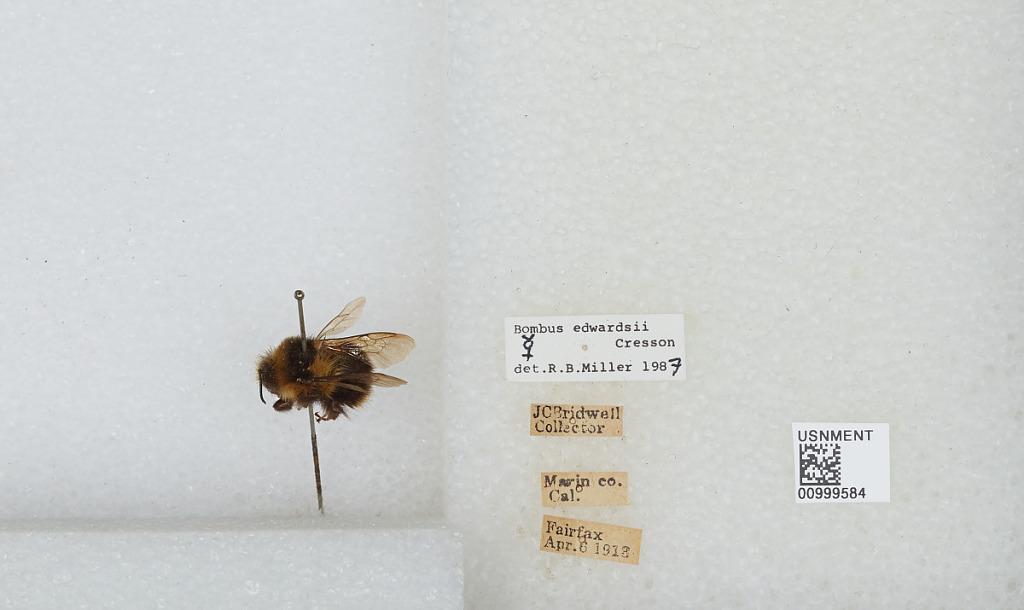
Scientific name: Bombus (Pyrobombus) melanopygus Nylander
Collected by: J. Bridwell
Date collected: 1913-4-6
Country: United States
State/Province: California
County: Marin
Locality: Fairfax
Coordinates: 37.9872, -122.589
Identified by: Miller, R. B.